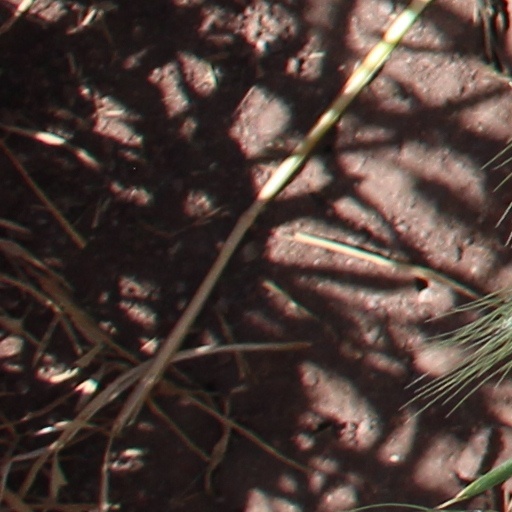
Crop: wheat